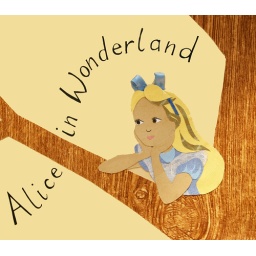
cut paper collage of 'alice in wonderland'. illustration in big book for 'telling stories' exhibition